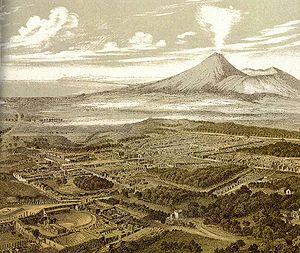
Le Vésuve ou mont Vésuve est un volcan italien d'une altitude de 1 281 mètres, bordant la baie de Naples, à l'est de la ville. Il s'agit du seul volcan d'Europe continentale à être entré en éruption durant les cent dernières années, sa dernière éruption datant de 1944.